Queen Street (Toronto)

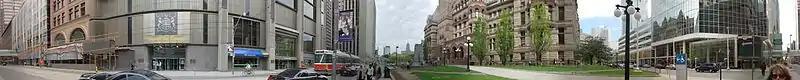

The Queen Street Viaduct, along with the surrounding bridges, carry traffic on Queen Street over the Don River. The bridge was originally constructed in 1803 as a wooden bridge. The current bridge was conducted in 1910 and is a steel truss bridge. The surrounding bridge goes east to Davies Avenue and west to River Street, splitting into Queen Street and King Street just west Bayview Avenue (east of River Street).